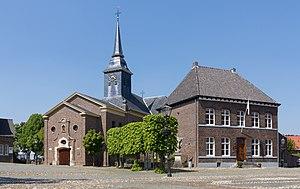
Stevensweert est un village néerlandais situé dans la commune de Maasgouw, dans la province du Limbourg néerlandais. Le 1ᵉʳ janvier 2006, le village comptait environ 1 660 habitants.